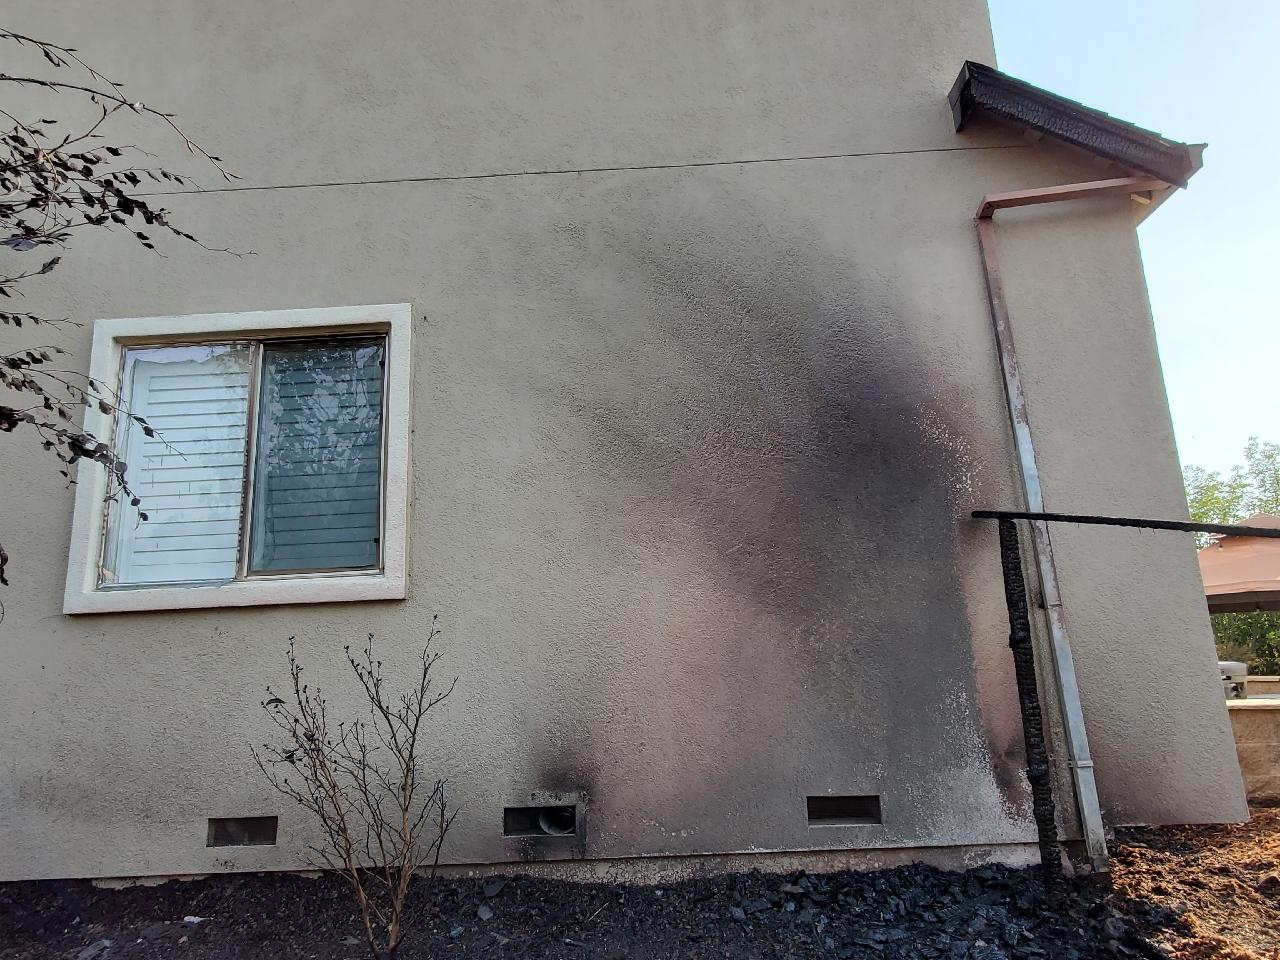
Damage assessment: affected